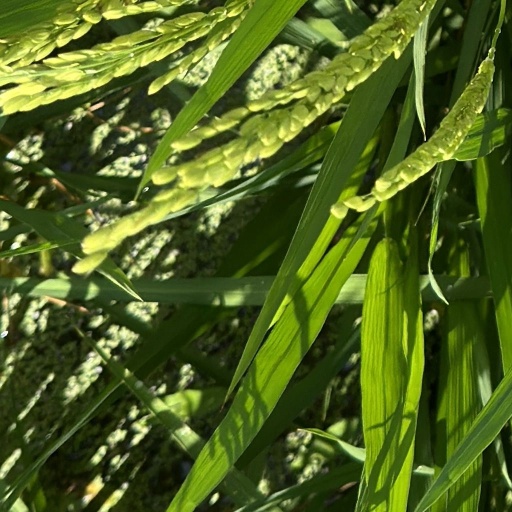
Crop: rice